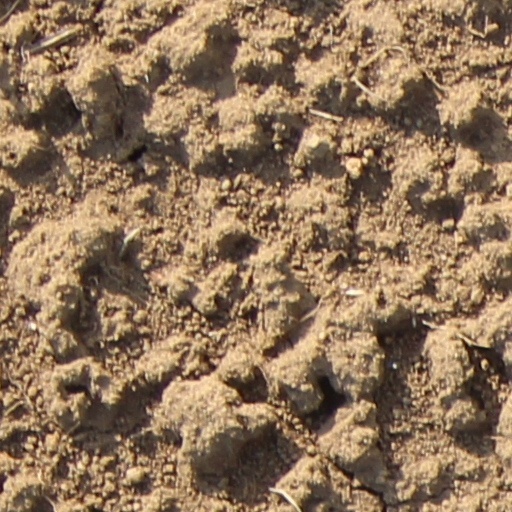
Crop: wheat